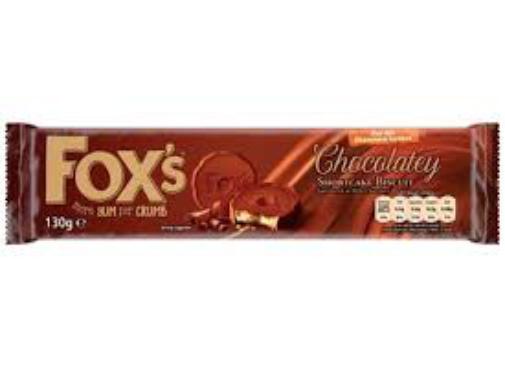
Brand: Fox's Biscuits
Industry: Food